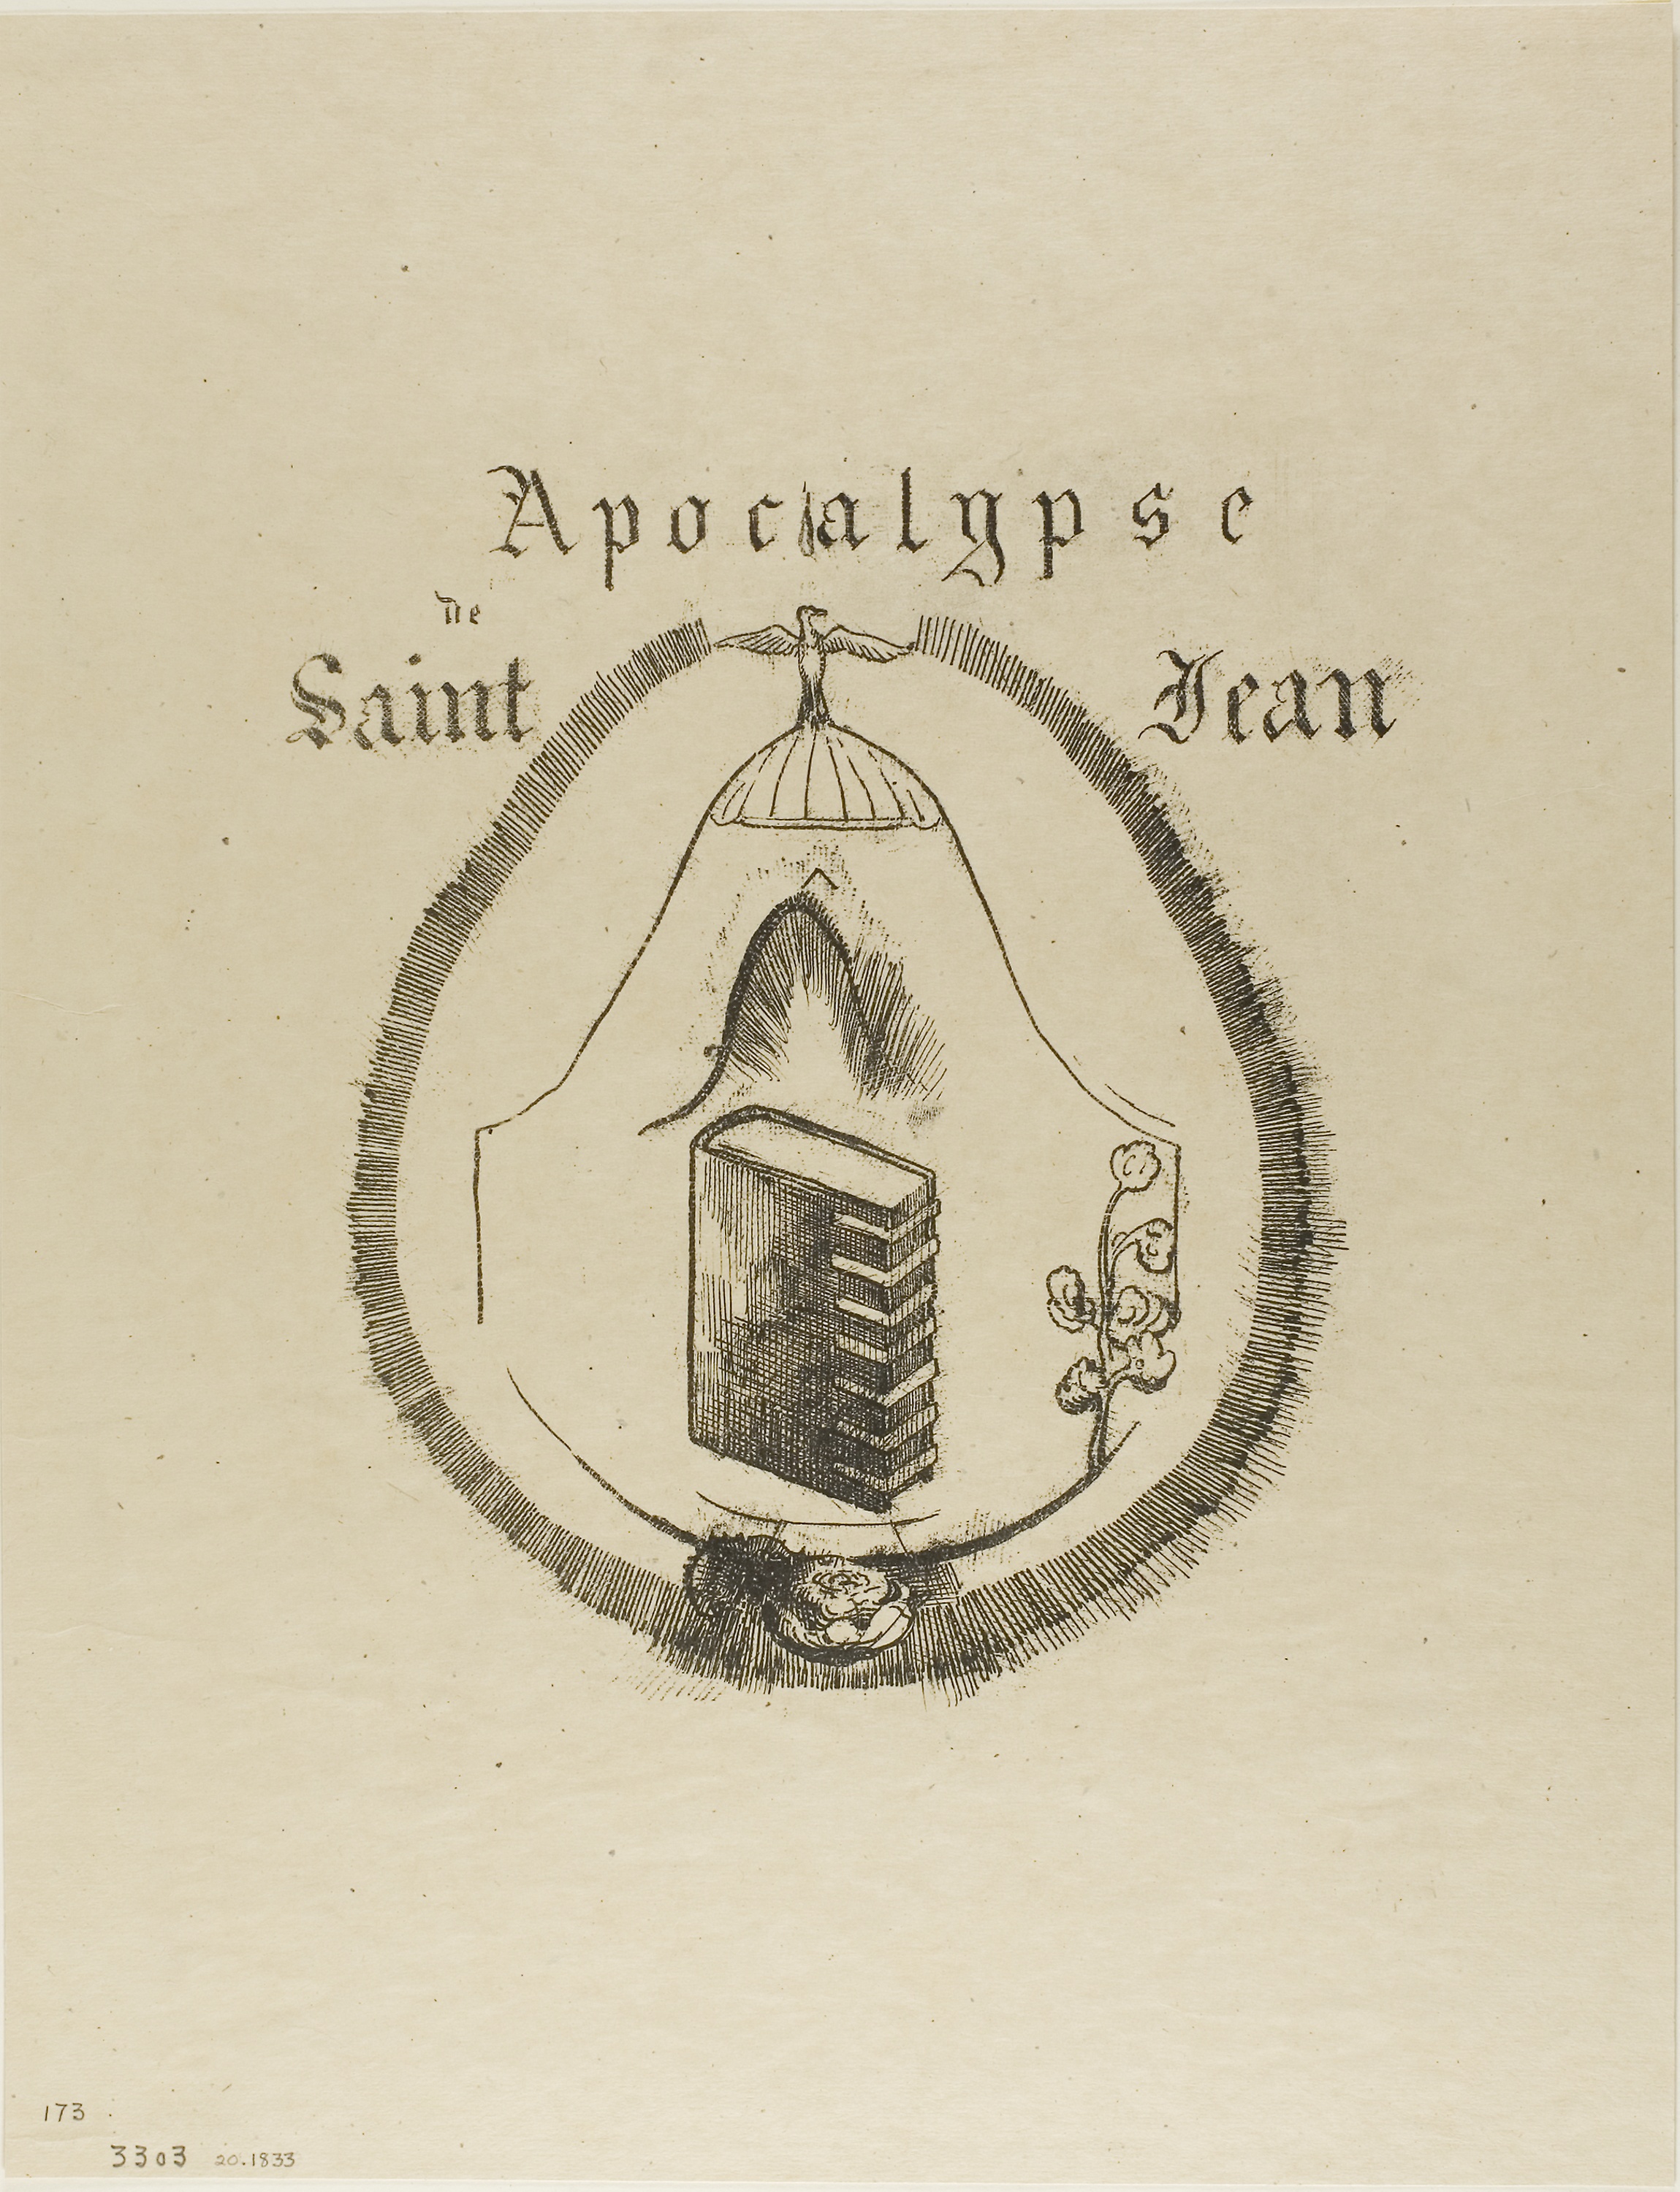
text, font, drawing, history, circle, illustration, artwork, paper